Orlová

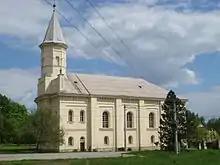
Lutheran church

In the Quality of Life Index, which has been comparing the standard of living in the cities and towns of the Czech Republic since 2018, Orlová has always finished in last place out of 206 evaluated. The town is facing high unemployment and lack of job opportunities, air pollution, insufficient infrastructure, demographic issues and other problems.